Nike Zeus

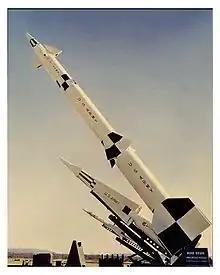
The Nike missile family, with the Zeus B in front of the Hercules and Ajax.

By the early 1950s the Army was firmly established in the surface-to-air missile field with their Nike and Nike B missile projects. These projects had been led by Bell Labs, working with Douglas.